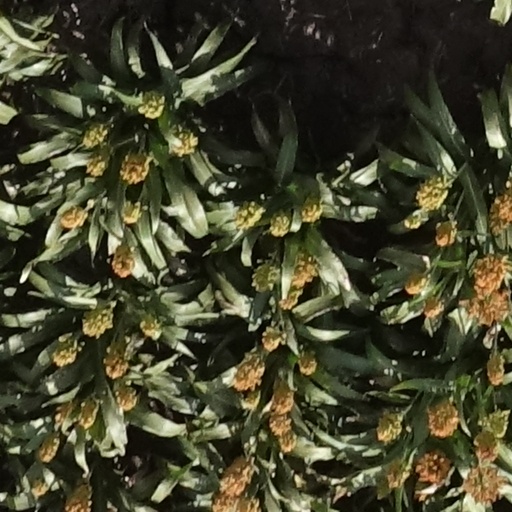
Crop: sorghum